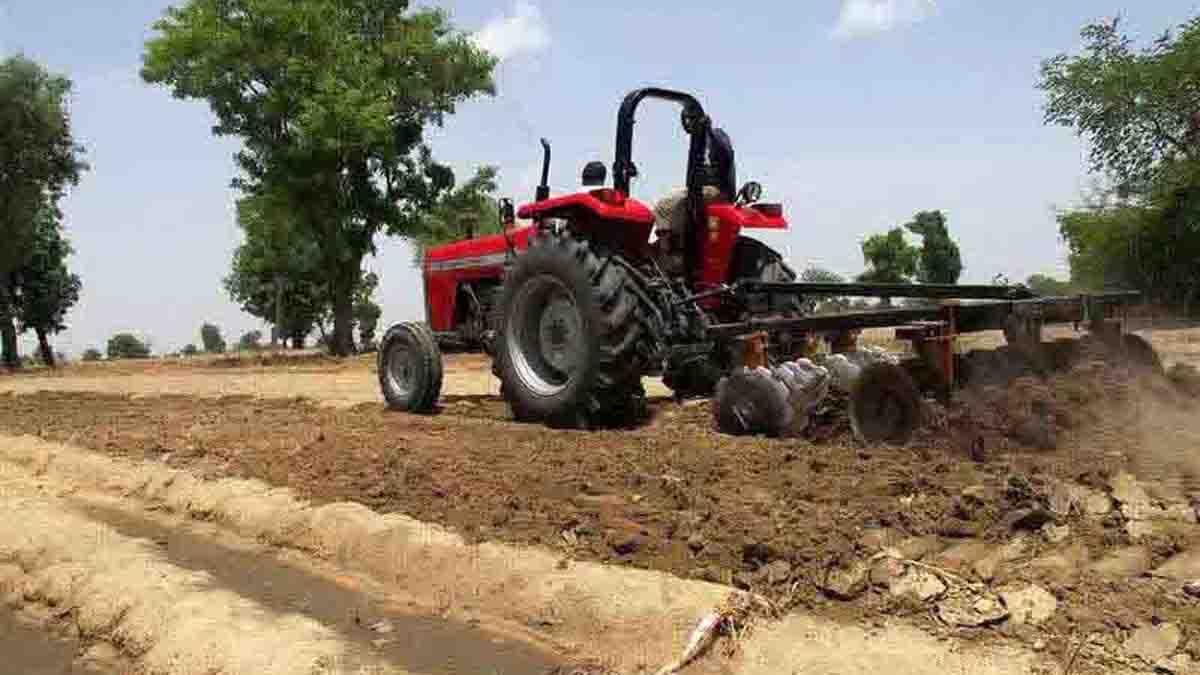
 Miti yenye majani ya rangi ya kijani kibichi, wakulima wakiendesha trekta lililofungwa mashine ndogo ya kisasa nyuma, iliyotengenezwa kwa vyuma kwa ajili ya kulima shamba.